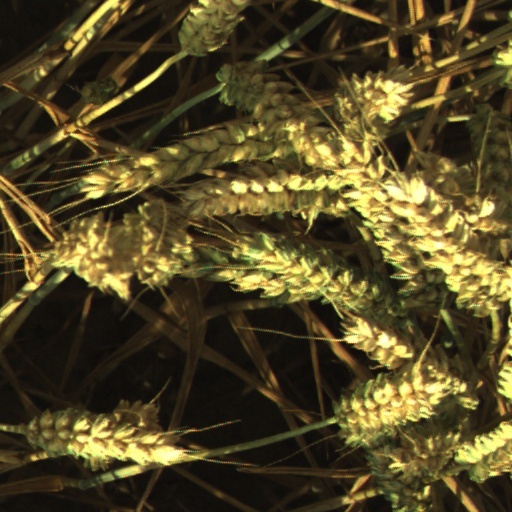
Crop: wheat